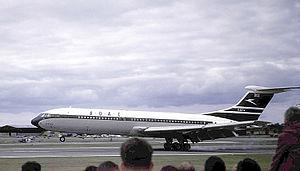
La British Overseas Airways Corporation était la seule compagnie aérienne britannique entre 1939 et 1946 et la compagnie long courrier à partir de 1946.